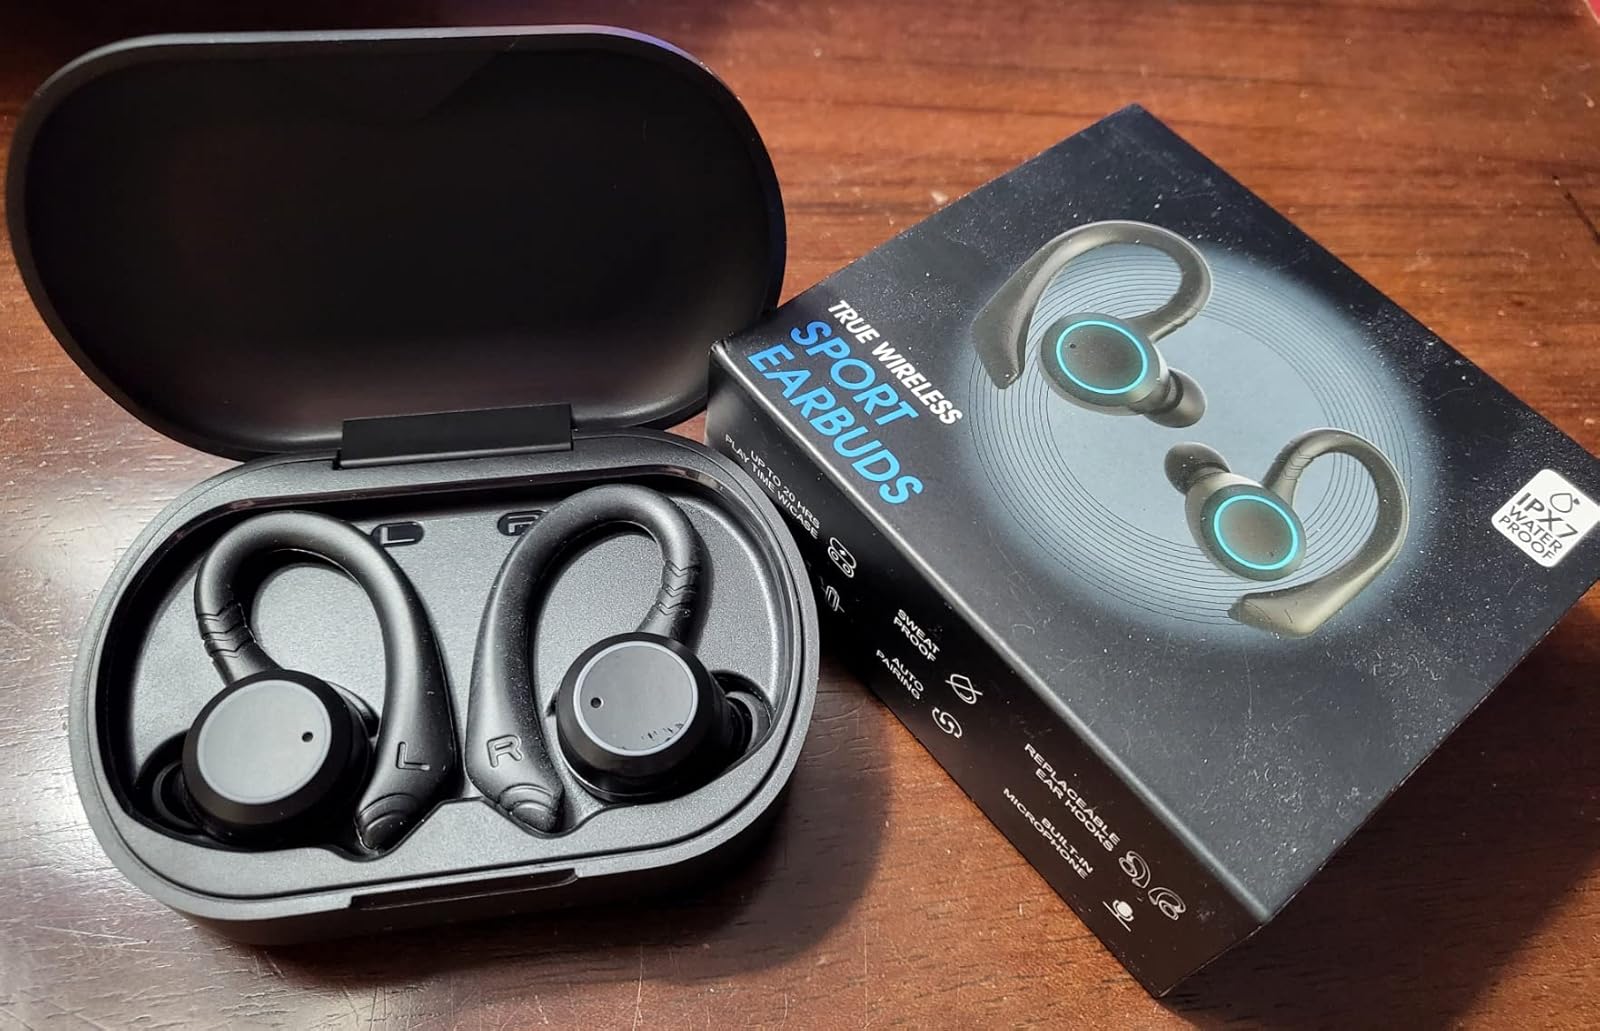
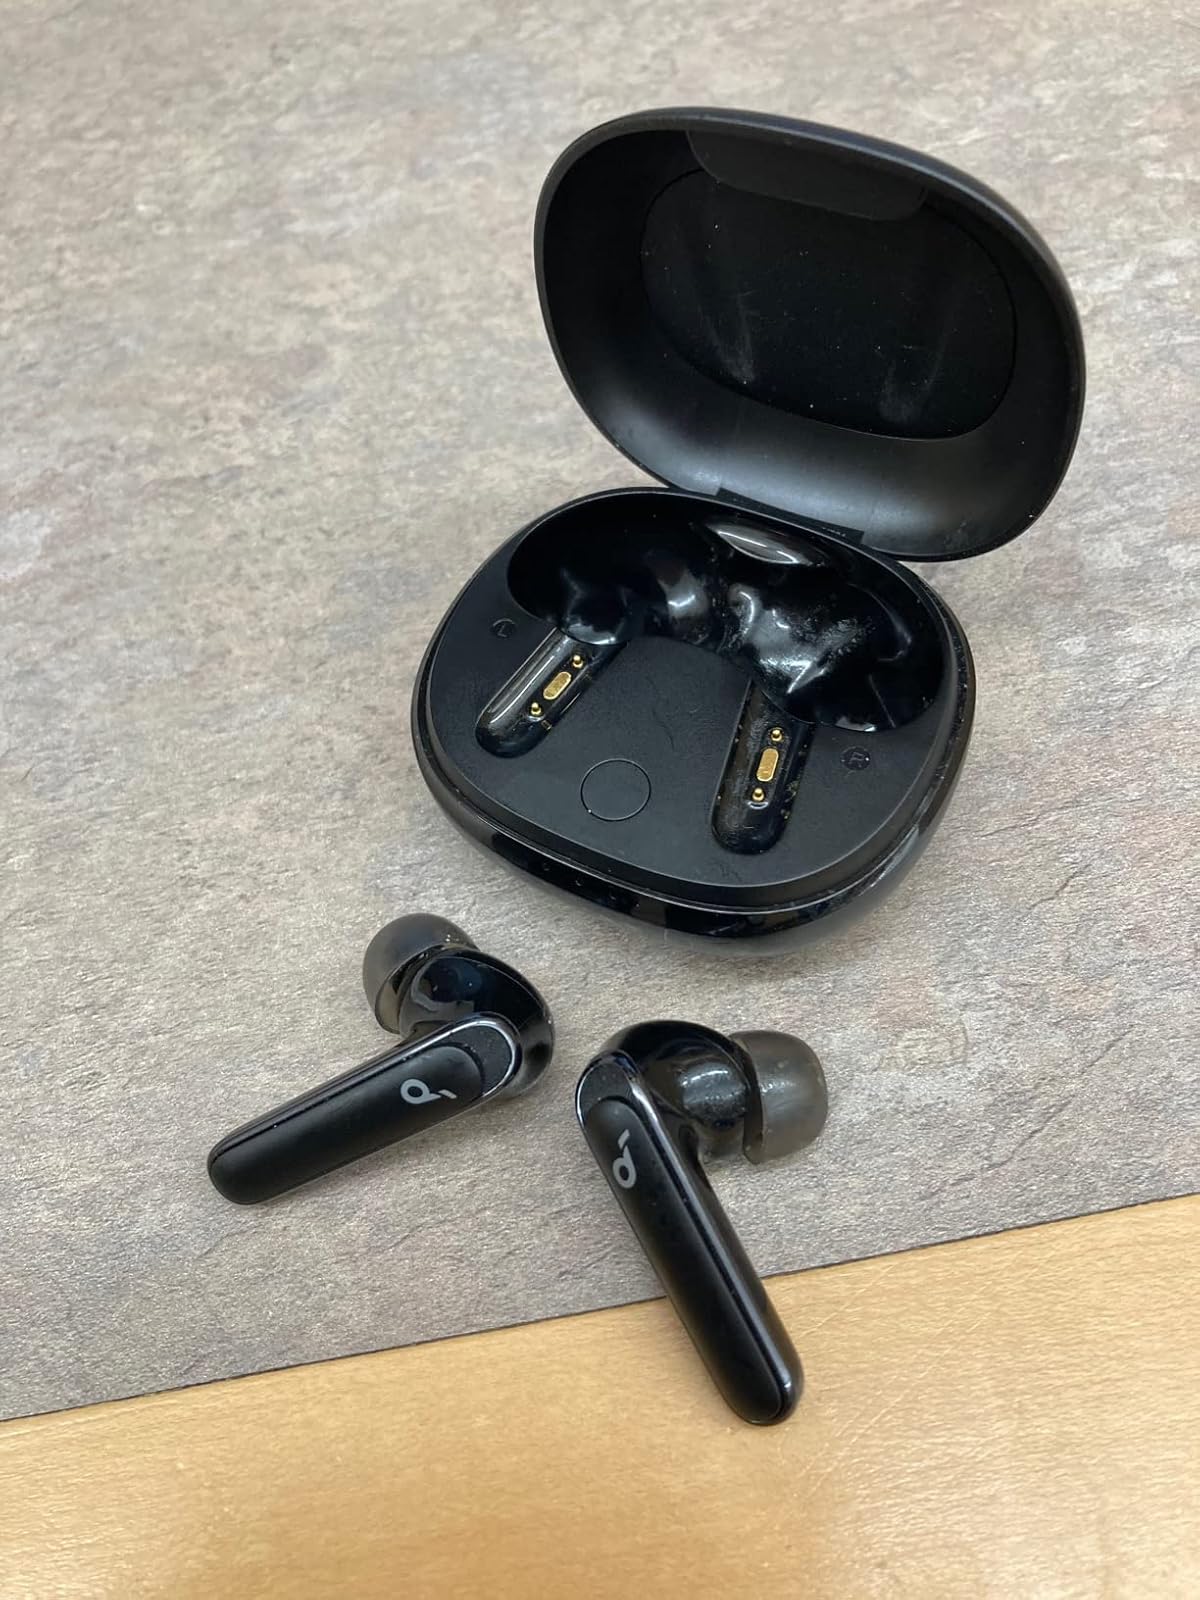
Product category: earbuds
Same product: no